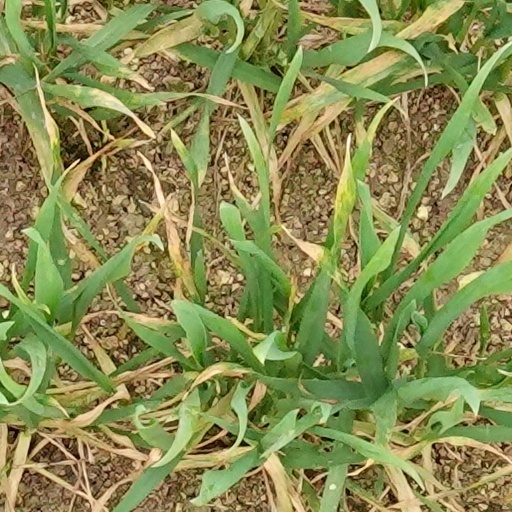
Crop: wheat